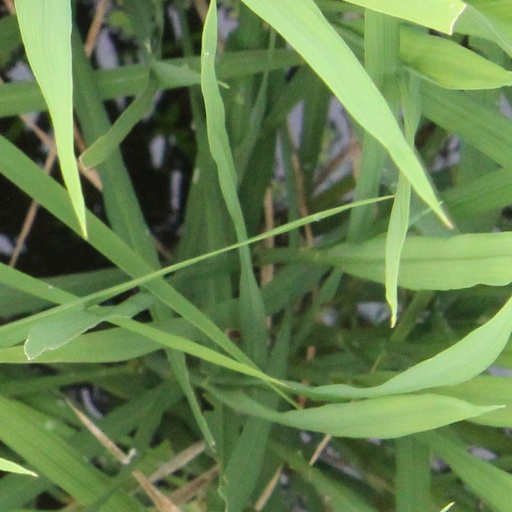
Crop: rice